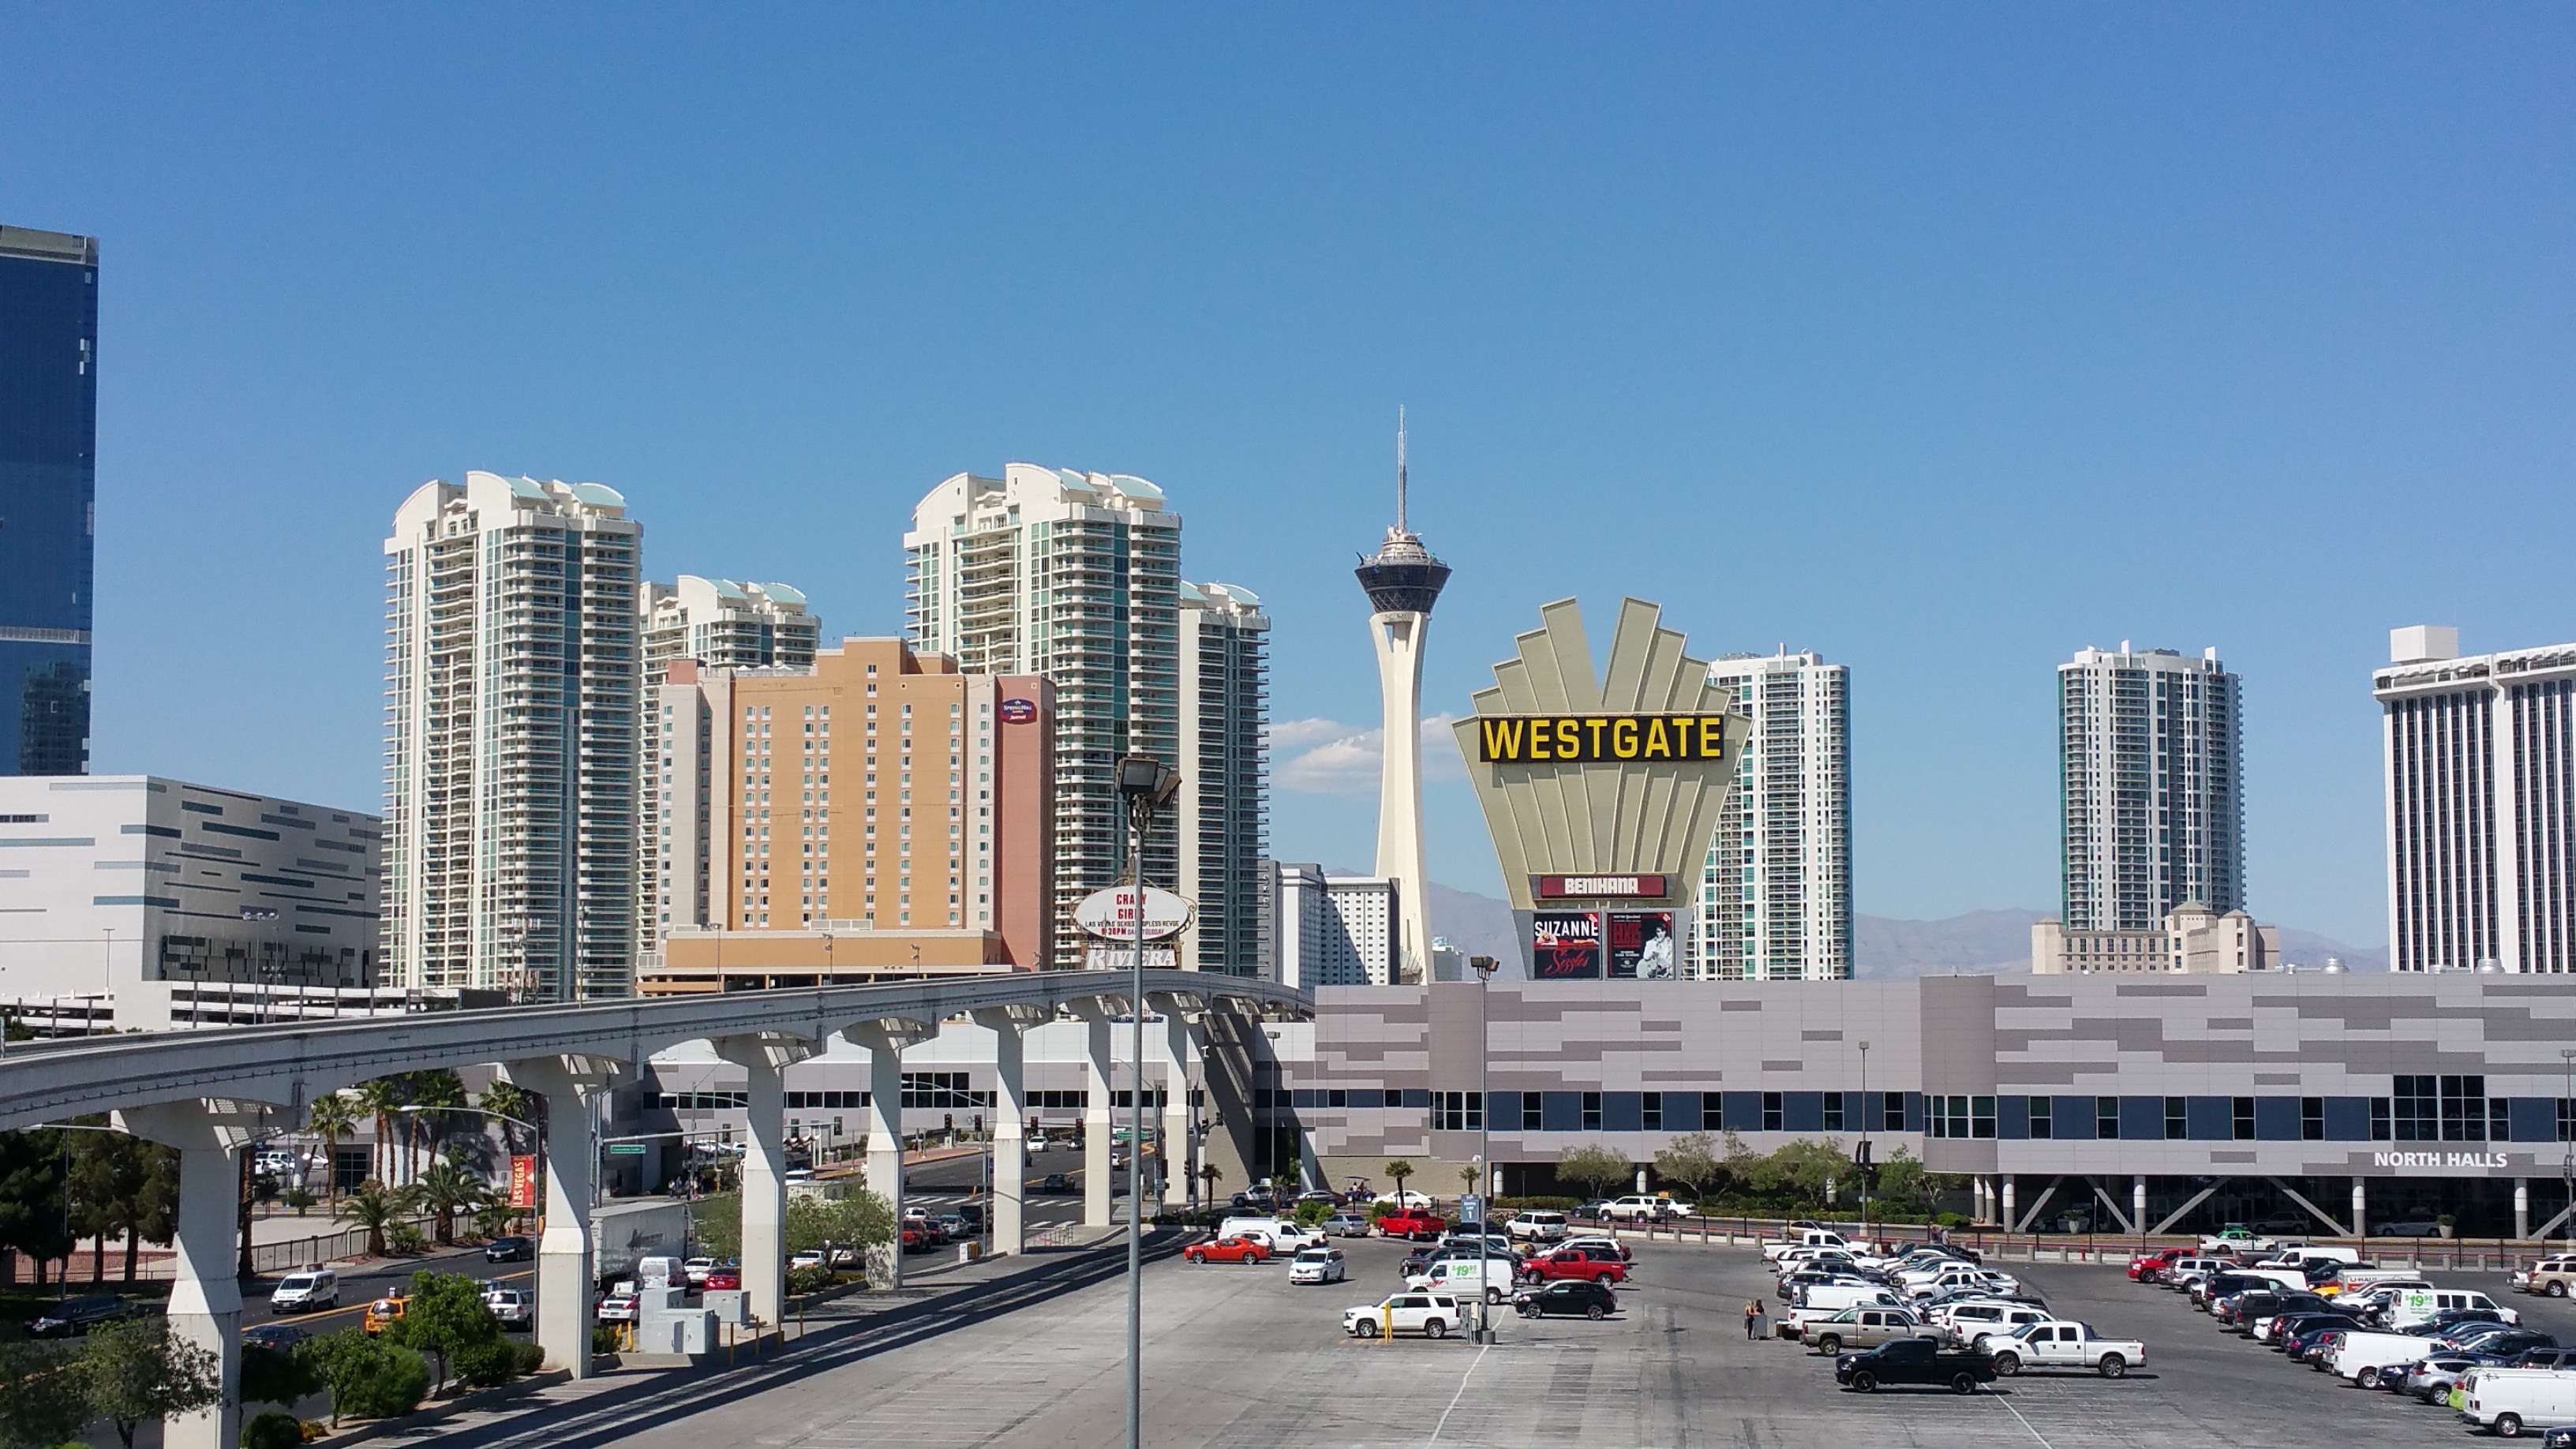
outdoor, architecture, skyline, city, skyscraper, cityscape, downtown, plaza, landmark, tower block, metropolis, neighbourhood, las vegas, urban area, residential area, geographical feature, human settlement, metropolitan area